George Russell Davis

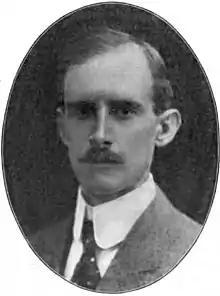

George Russell Davis (December 13, 1861 – June 13, 1933) was an American jurist who served as an associate justice of the Arizona Territorial Supreme Court from 1897 until 1905. An attorney by trade, he was active in Republican politics and became a personal friend of William McKinley. Shortly after McKinley became President of the United States, Davis requested and received appointment to the Arizona bench. After his time as a judge in Arizona Territory, Davis moved to California where he worked as an attorney and served one term as a judge for the Superior Court of Los Angeles County.